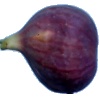
Label: Fig 1